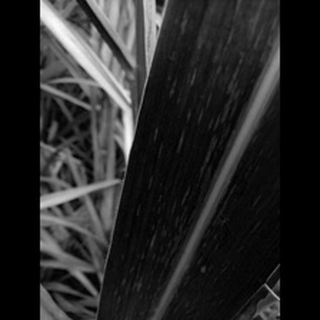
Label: sugarcane_mosaic